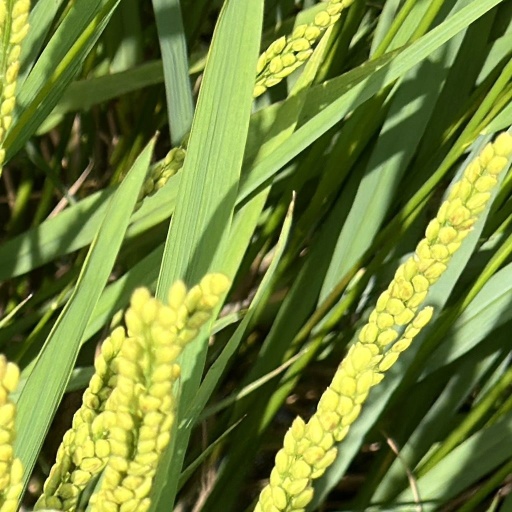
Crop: rice